Jack Piddington

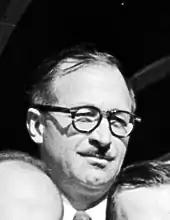
Piddington at the International Union of Radio Science conference, Sydney 1952

Jack Hobart Piddington (6 November 1910 – 16 July 1997) was an Australian research physicist and radio scientist. He was chief research scientist at the National Measurement Laboratory in Sydney, Australia from 1966 to 1975.